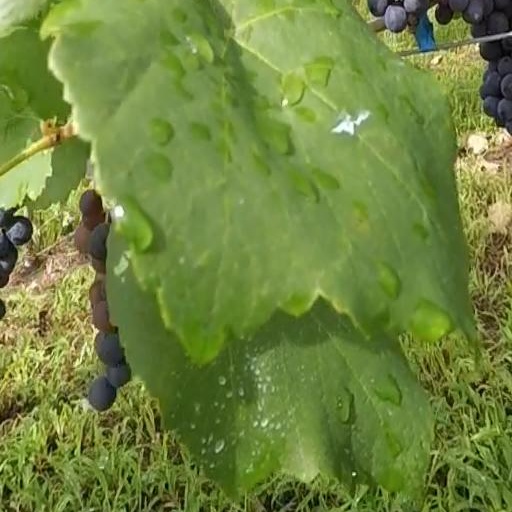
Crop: grape